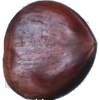
Label: Chestnut 1